Japan Self-Defense Forces Service Ribbon

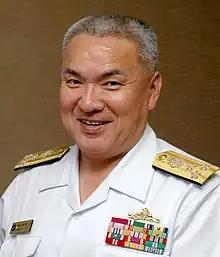
VADM Yoji Koda in Japanese Maritime Self-Defense Force wearing the ribbon bars on his left chest.

On April 1, 1982, the system for Self-Defense Forces Service Ribbons was established to keep balance of looking between Japanese and foreign servicemen. When the system for Self-Defense Forces Service Ribbons was established, there were only 15 types of ribbon bars, unlike past decorations the ribbon bars are only used by officers of the JSDF.